Micheletto Attendolo

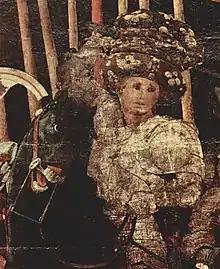
Micheletto Attendolo in "The decisive attack of Micheletto Attendolo at San Romano", part of "The Battle of San Romano" triptych by Paolo Uccello. Musée du Louvre, Paris.

Micheletto Attendolo, also called Micheletto da Cotignola, (c. 1370 – February 1463) was an Italian condottiero. He was seigneur of Acquapendente, Potenza, Alianello, Castelfranco Veneto and Pozzolo Formigaro.